Seals in the Sinosphere

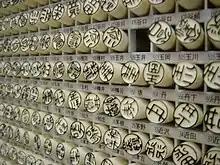
Off-the-shelf "Hanko" ("sanmonban")

A is used specifically for banking; "ginkō" means "bank". A person's savings account passbook contains an original impression of the "ginkō-in" alongside a bank employee's seal. Rules for the size and design vary somewhat from bank to bank; generally, they contain a Japanese person's full name. A Westerner may be permitted to use a full family name with or without an abbreviated given name, such as "Smith", "Bill Smith", "W Smith" or "Wm Smith" in place of "William Smith". The lettering can be red or white, in any font, and with artistic decoration.